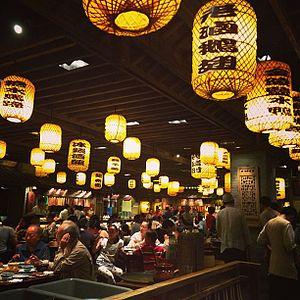
La cuisine de Chaozhou ou cuisine de Chaoshan est originaire de la région de Chaoshan dans l'Est de la province du Guangdong. Elle ressemble à la cuisine du Fujian, certains plats sont d'ailleurs communs aux deux cuisines. Cela peut s'expliquer par les similitudes entre la culture et la langue de Chaoshan et celles du Fujian ainsi que leur proximité géographique. Toutefois, elle est aussi influencée par la cuisine cantonaise dans son style et les techniques utilisées.